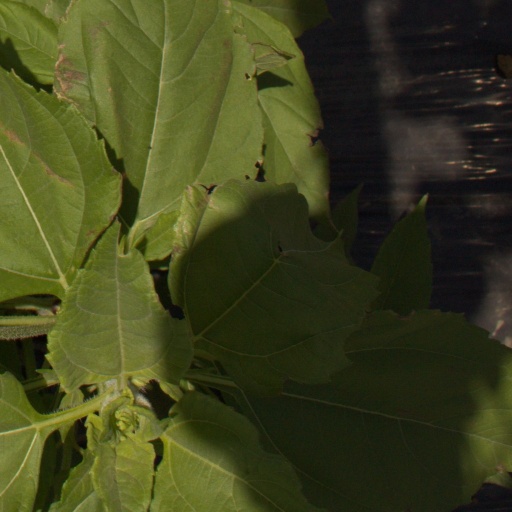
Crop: Jerusalem artichoke